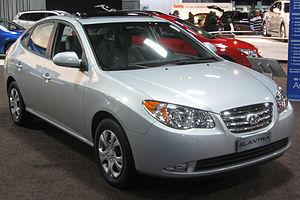
La Hyundai Elantra ou Hyundai Avante en Corée du Sud, est une voiture compacte construite par le coréen Hyundai, lancée en 1990 et qui en est actuellement à sa cinquième génération.